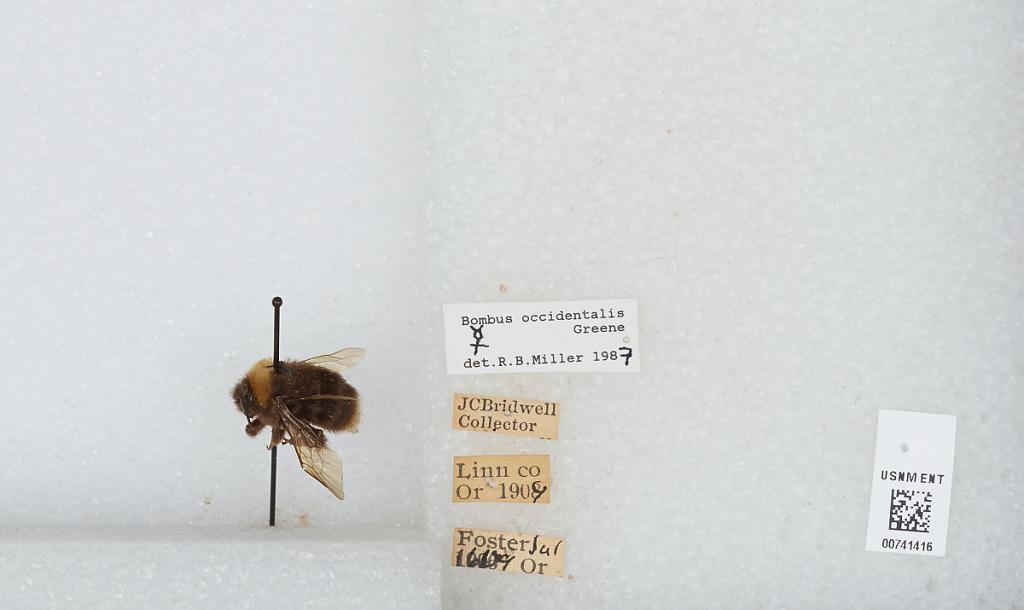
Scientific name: Bombus (Bombus) occidentalis Greene
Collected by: J. Bridwell
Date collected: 1909-7-16
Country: United States
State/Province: Oregon
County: Linn
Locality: Foster: unincorporated community within the city of Sweet Home.
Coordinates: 44.4103, -122.672
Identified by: Miller, R. B.